Sydney Cozens

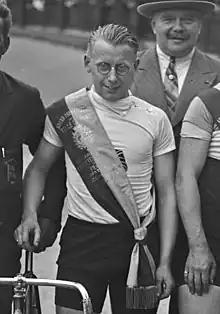
Cozens in 1929

Sydney Turner Cozens (17 July 1908 – 5 February 1985) was a British cyclist. He competed in the sprint event at the 1928 Summer Olympics.